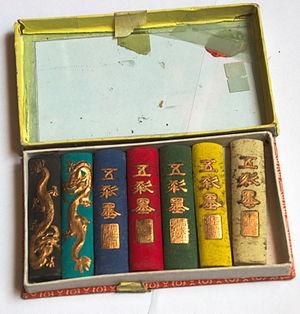
Boîte de bâtons d'encre de Chine chinois en couleur traditionnels.
Un bâton d'encre, bloc d'encre de Chine séchée, est un outil utilisé originellement en Chine, puis en Corée, et enfin au Japon et au Vietnam pour l'écriture et la peinture.